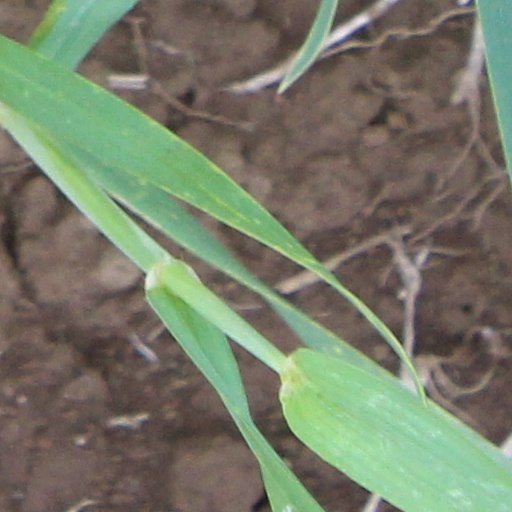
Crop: wheat